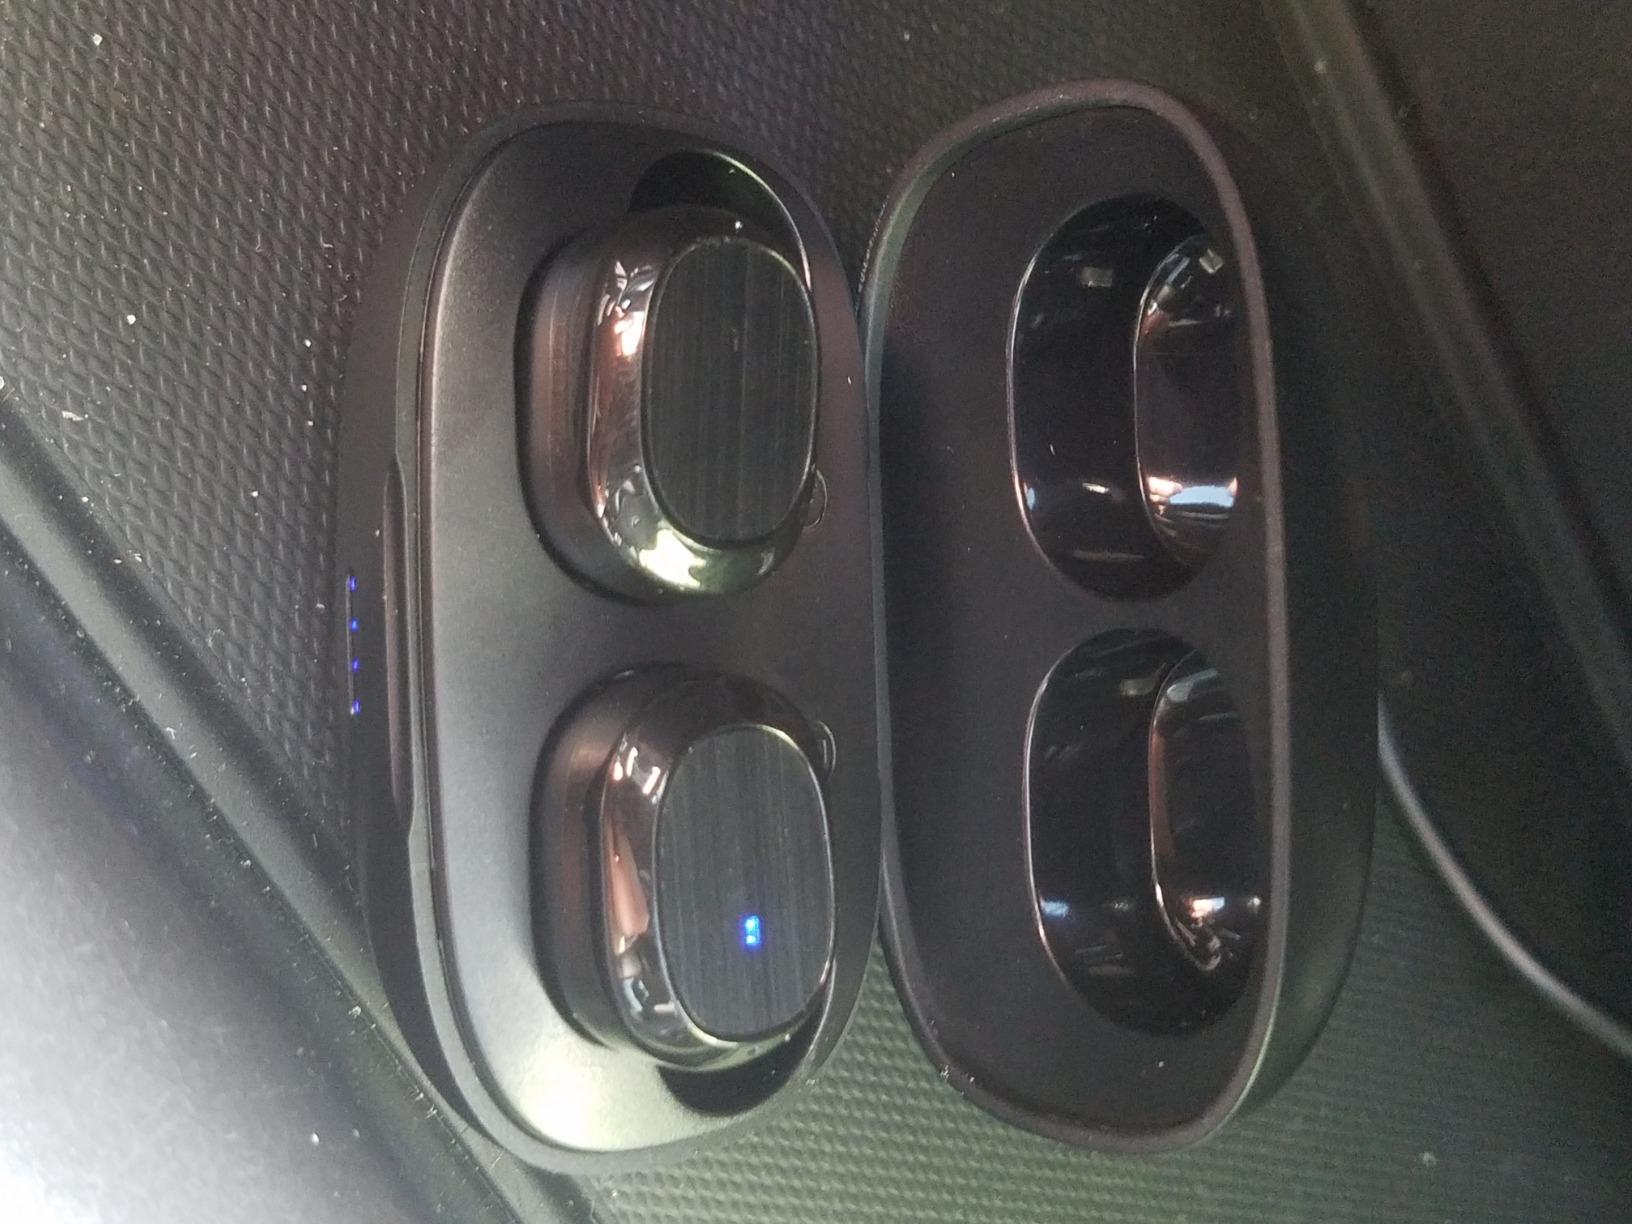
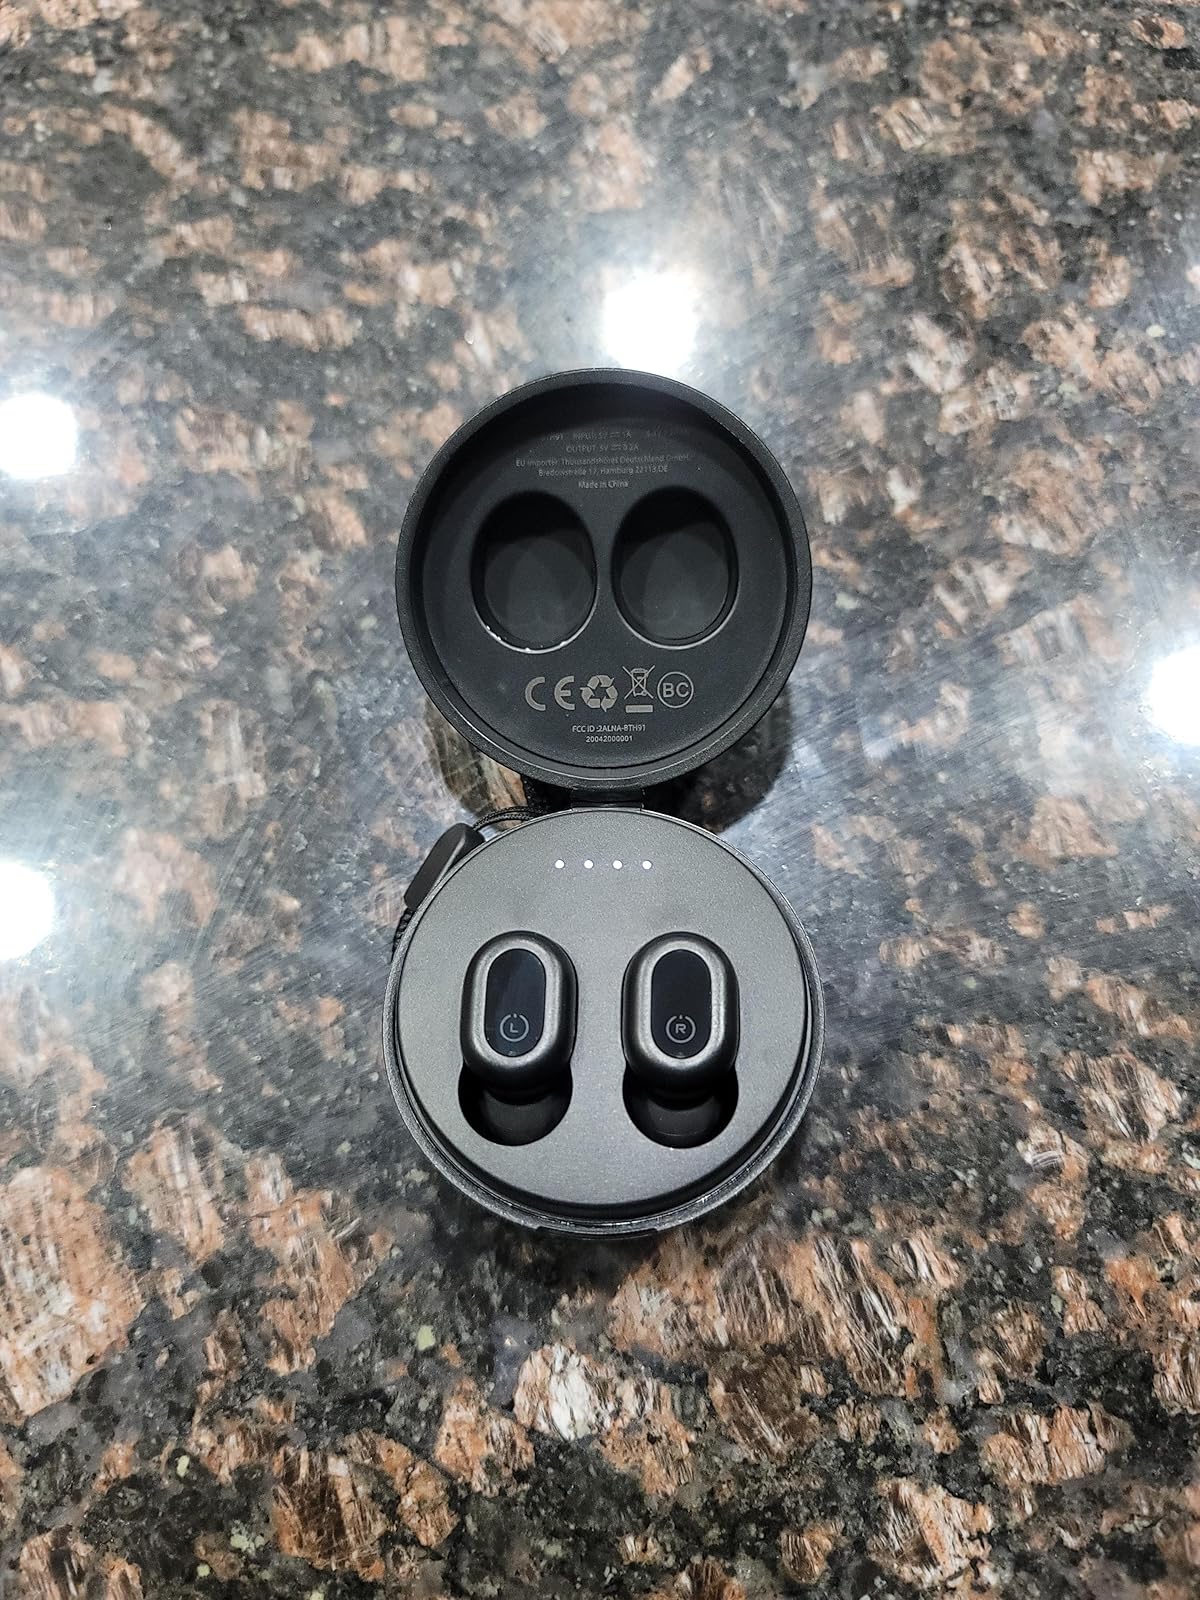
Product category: earbuds
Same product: no